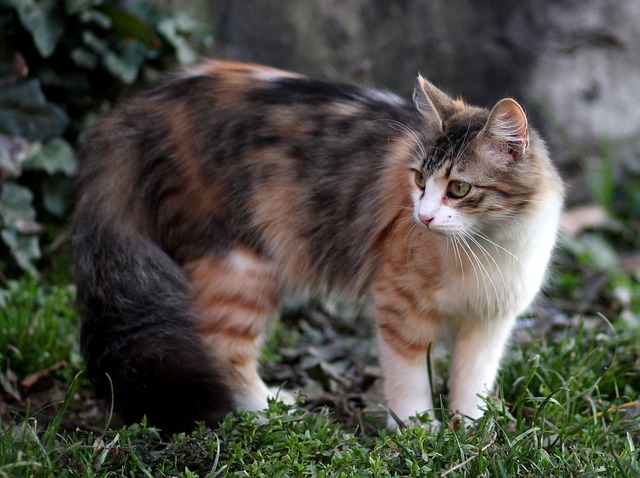
Label: cat